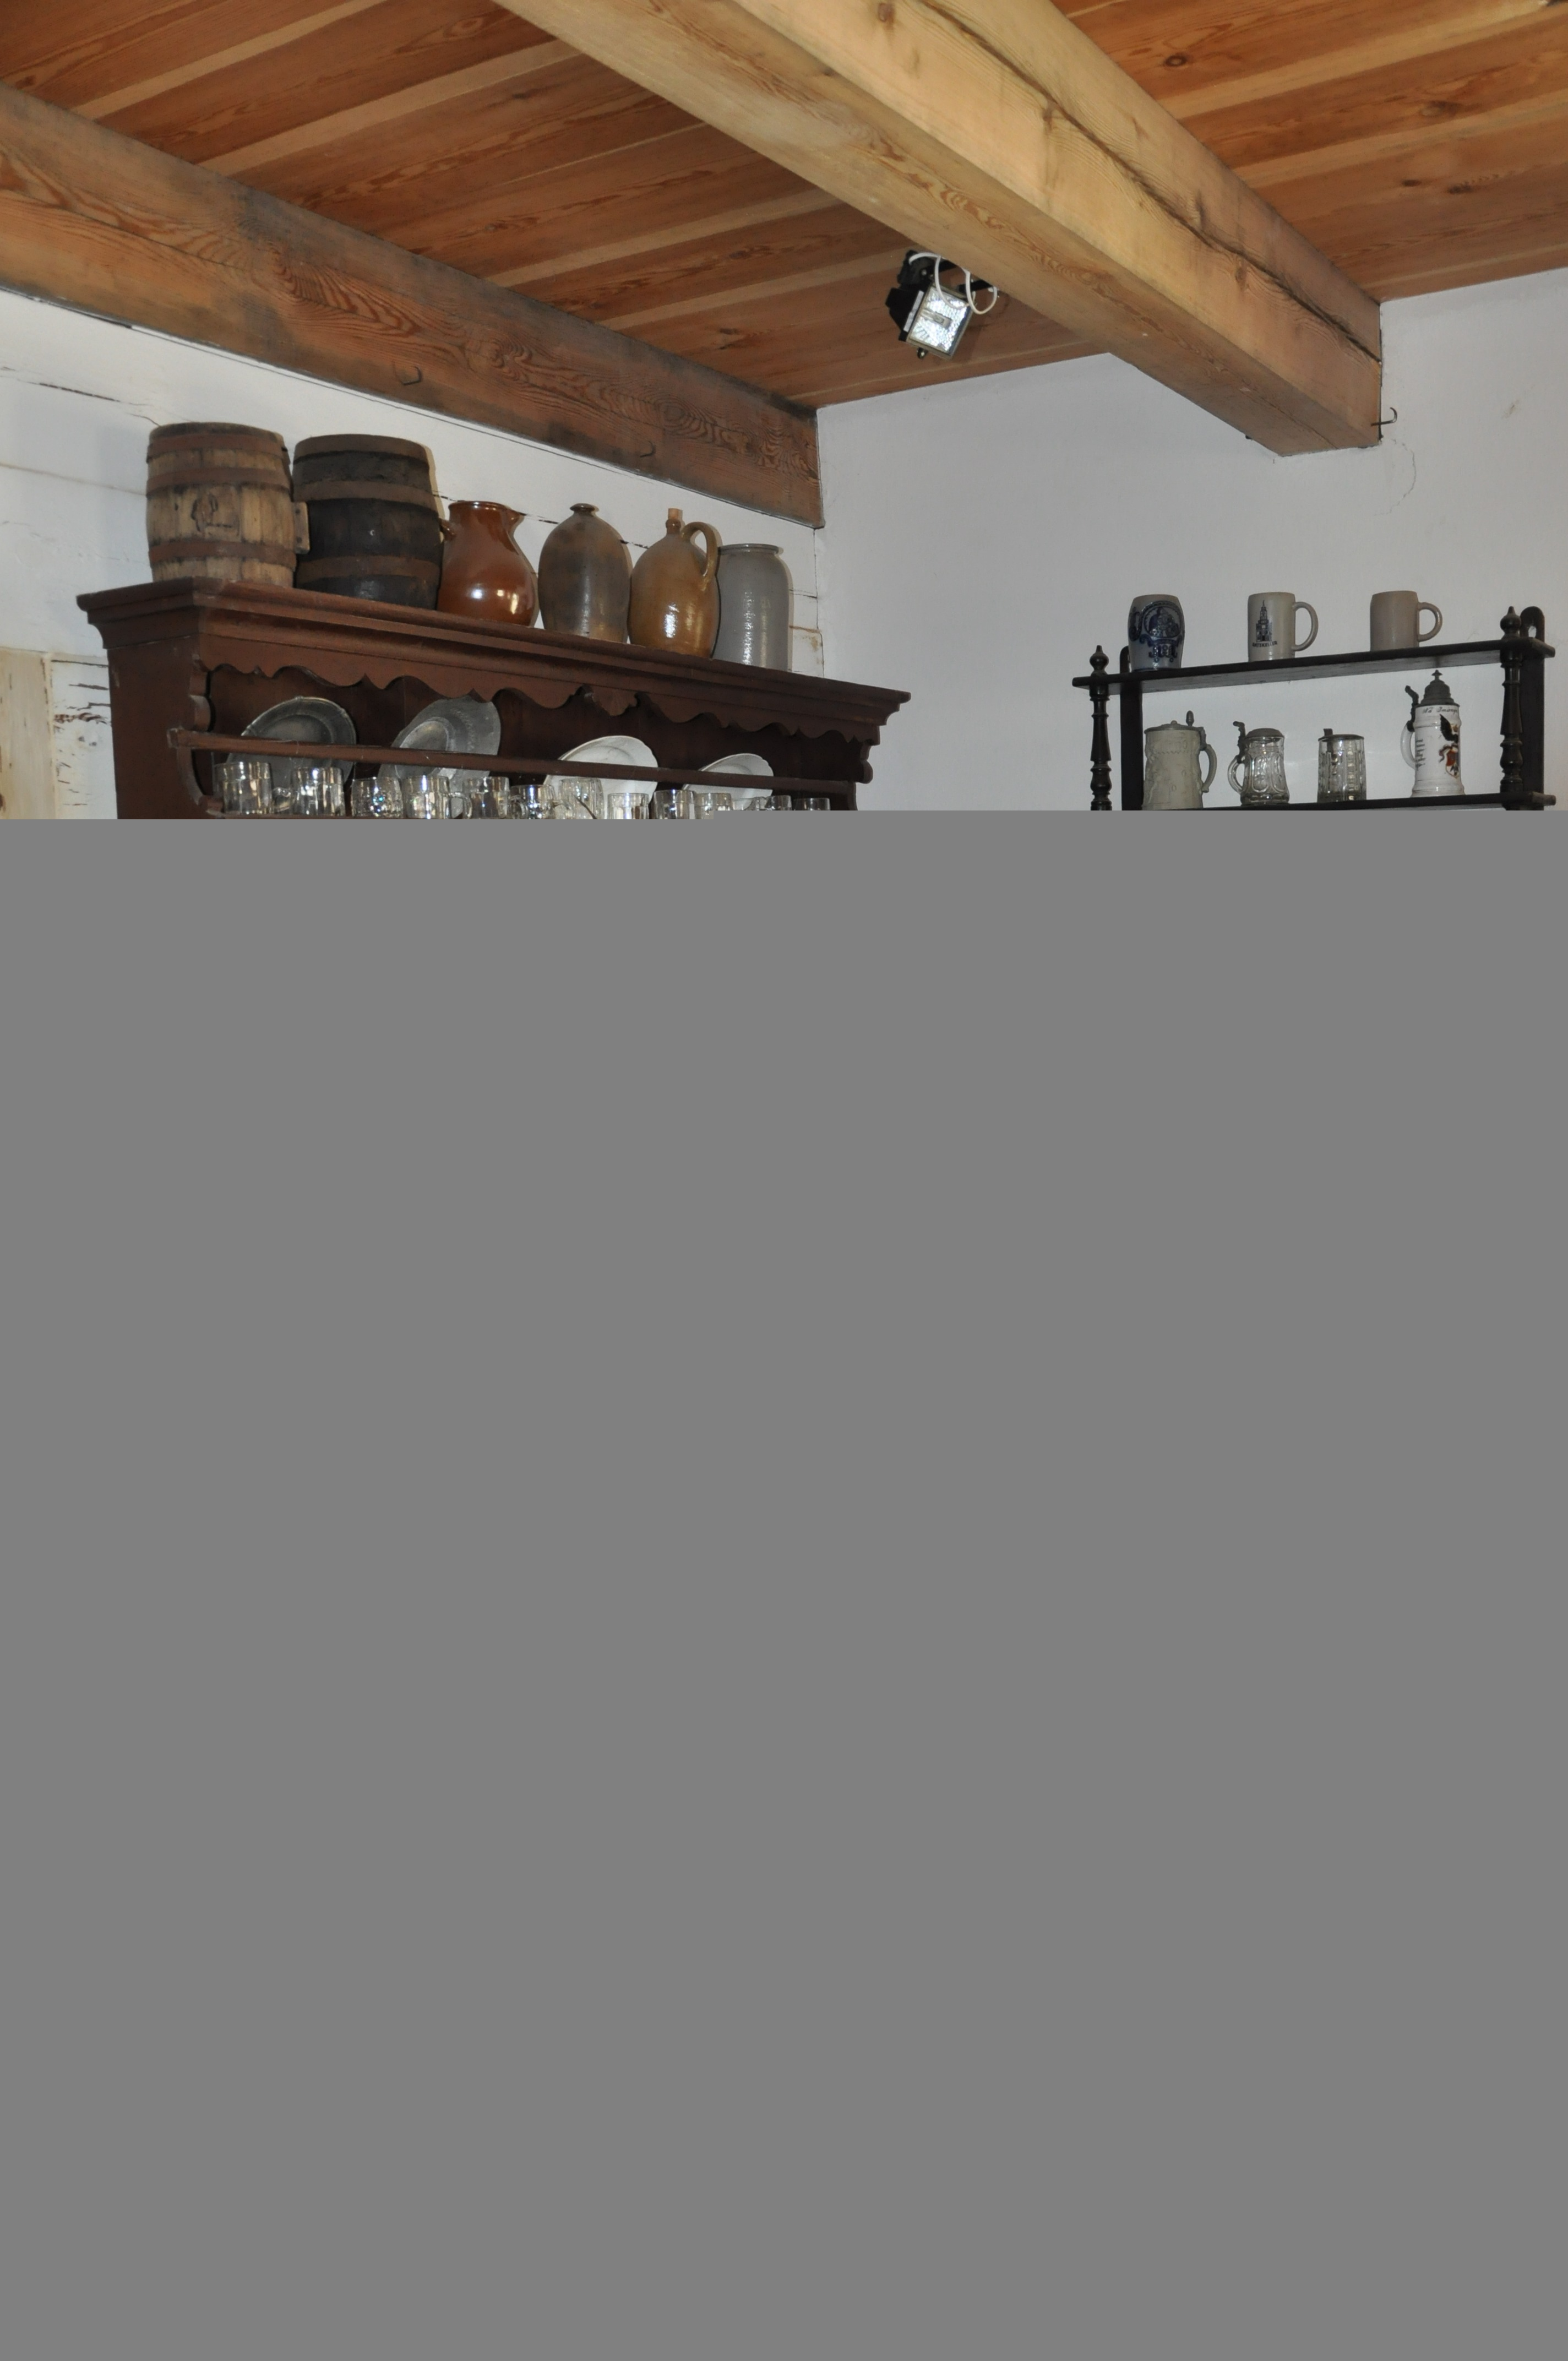
structure, wood, column, cottage, furniture, room, lighting, interior design, poland, chamber, the museum, antiques, kitchen utensils, dresser, open air museum, man made object, olsztynek